Sound Blaster

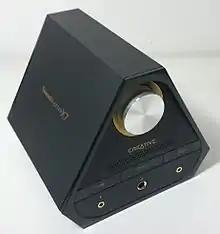
Sound Blaster X7

Sound Blaster cards since 1999 conform to Microsoft's PC 99 standard for color-coding the external connectors as follows: